Arab cuisine

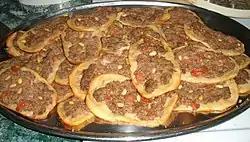
"Sfiha", a flatbread with a minced meat topping, often lamb

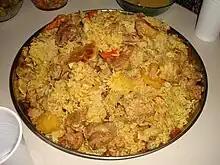
"Maqluba", a rice and eggplant or cauliflower casserole, often with lamb

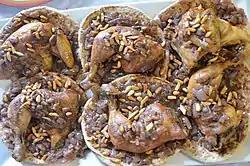
"Musakhan", a Palestinian dish—chicken with onions, spices and pine nuts on "taboon" bread

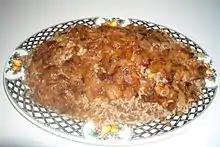
"Mujaddara"

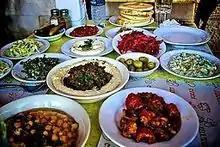
A typical popular traditional Levantine meal

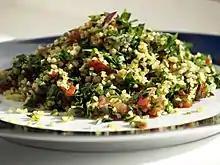

Levantine cuisine is the traditional cuisine of the Fertile Crescent. Although now divided into Syria, Lebanon, Jordan, and Palestine, the region has historically been more united, and shares many culinary traditions. Although very similar, there is some variation within the Levantine area.